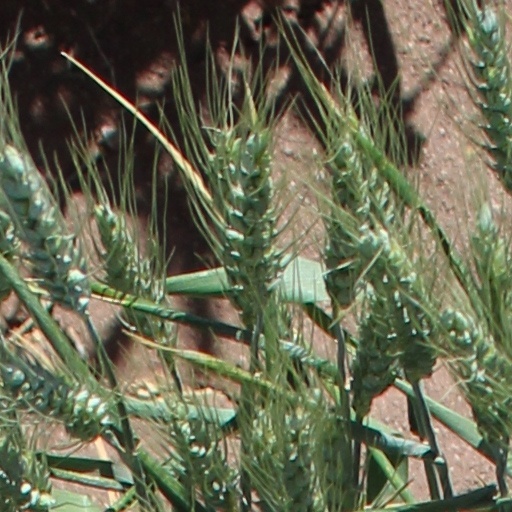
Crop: wheat